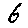
Label: 6